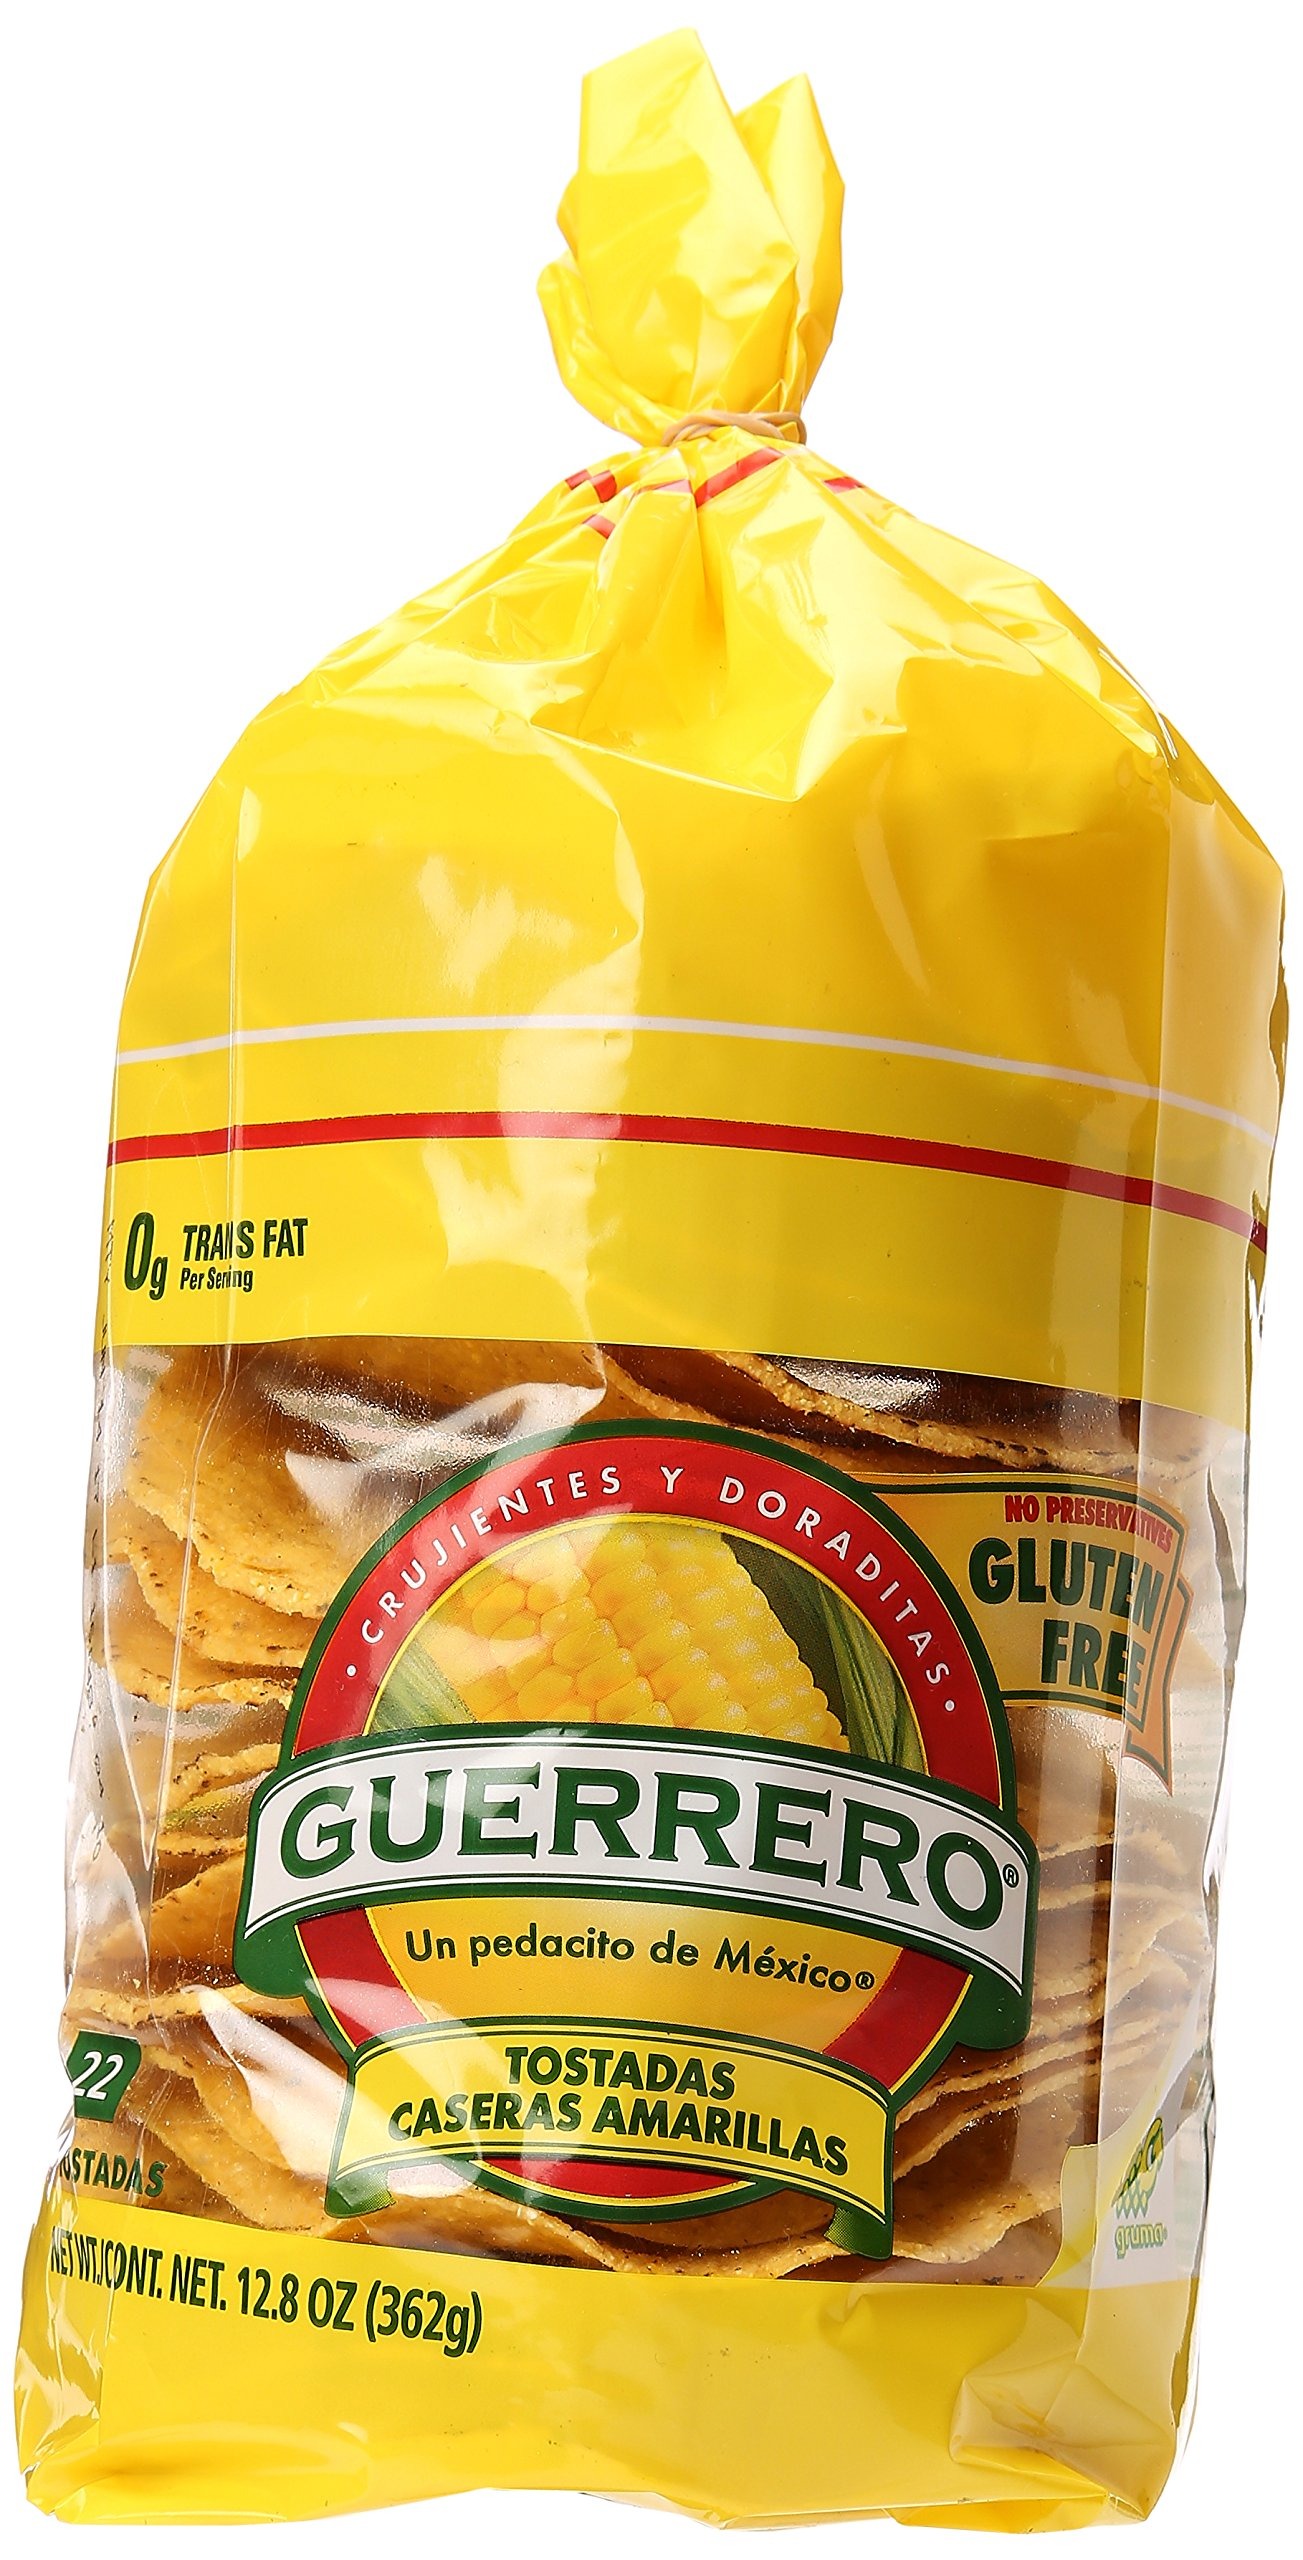
Item Name: Guerrero, Tostada Caseras Amarillas
Bullet Point 1: Guerrero, Tostada Caseras Amarillas, 22ct, 12.8 oz
Bullet Point 2: Brought to you by your local merchant
Bullet Point 3: Thank you for supporting your local economy
Product Description: Guerrero, Tostada Caseras Amarillas, 22ct, 12.8 oz
Value: 12.8
Unit: Ounce

Price: 2.37